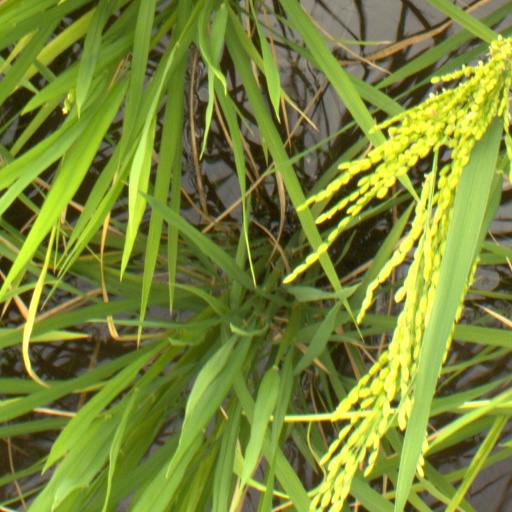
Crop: rice